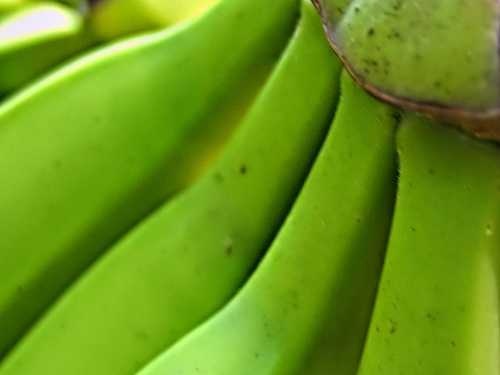
Label: Banana